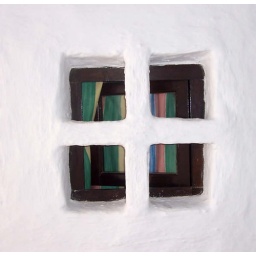
The Menorcan &amp;quot;white&amp;quot; village of binibeca has many photo opportunities. This is a window in one of the houses